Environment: real
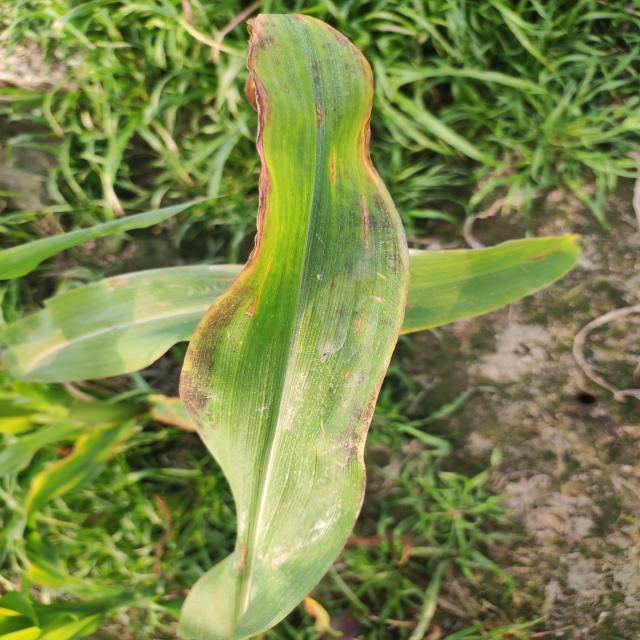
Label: phosphorus_deficiency